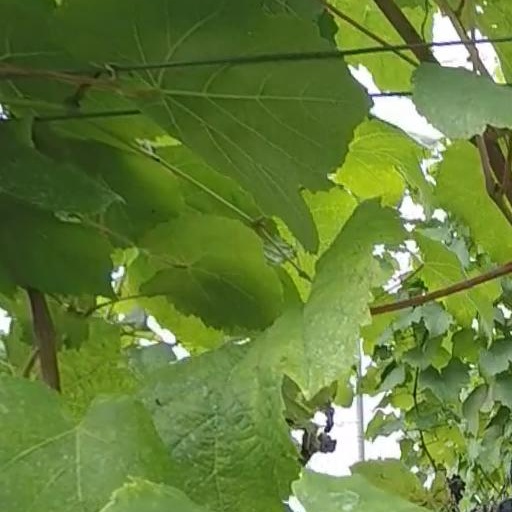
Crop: grape